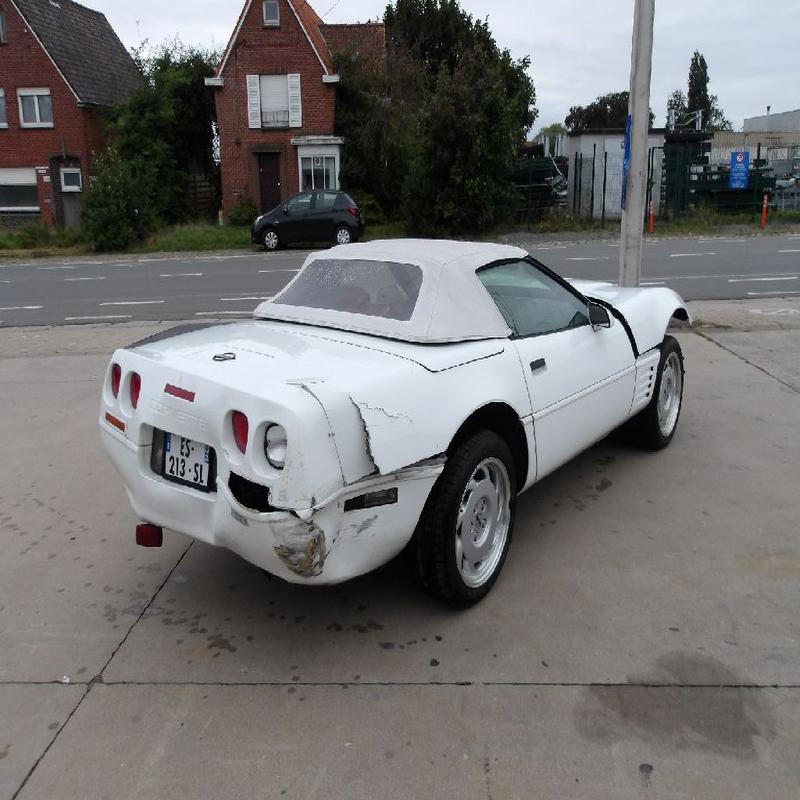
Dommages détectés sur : aile arrière droite, malle, pare-choc arrière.
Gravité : majeur